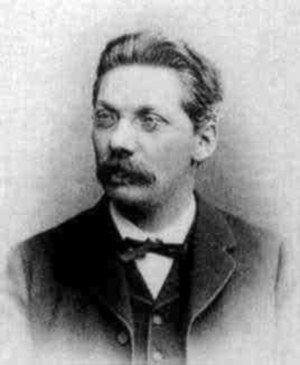
Hermann Schubert (matematiker)
Hermann Cäsar Hannibal Schubert var en tysk matematiker.